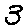
Label: 3